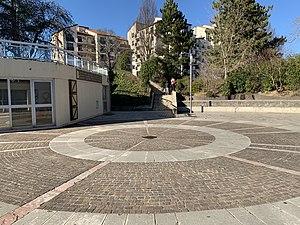
place Schönberg (Lyon).
Bernard Schonberg est un rabbin français, Grand-rabbin de Lyon, membre de la Résistance, déporté et mort à Auschwitz.